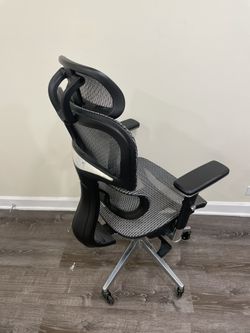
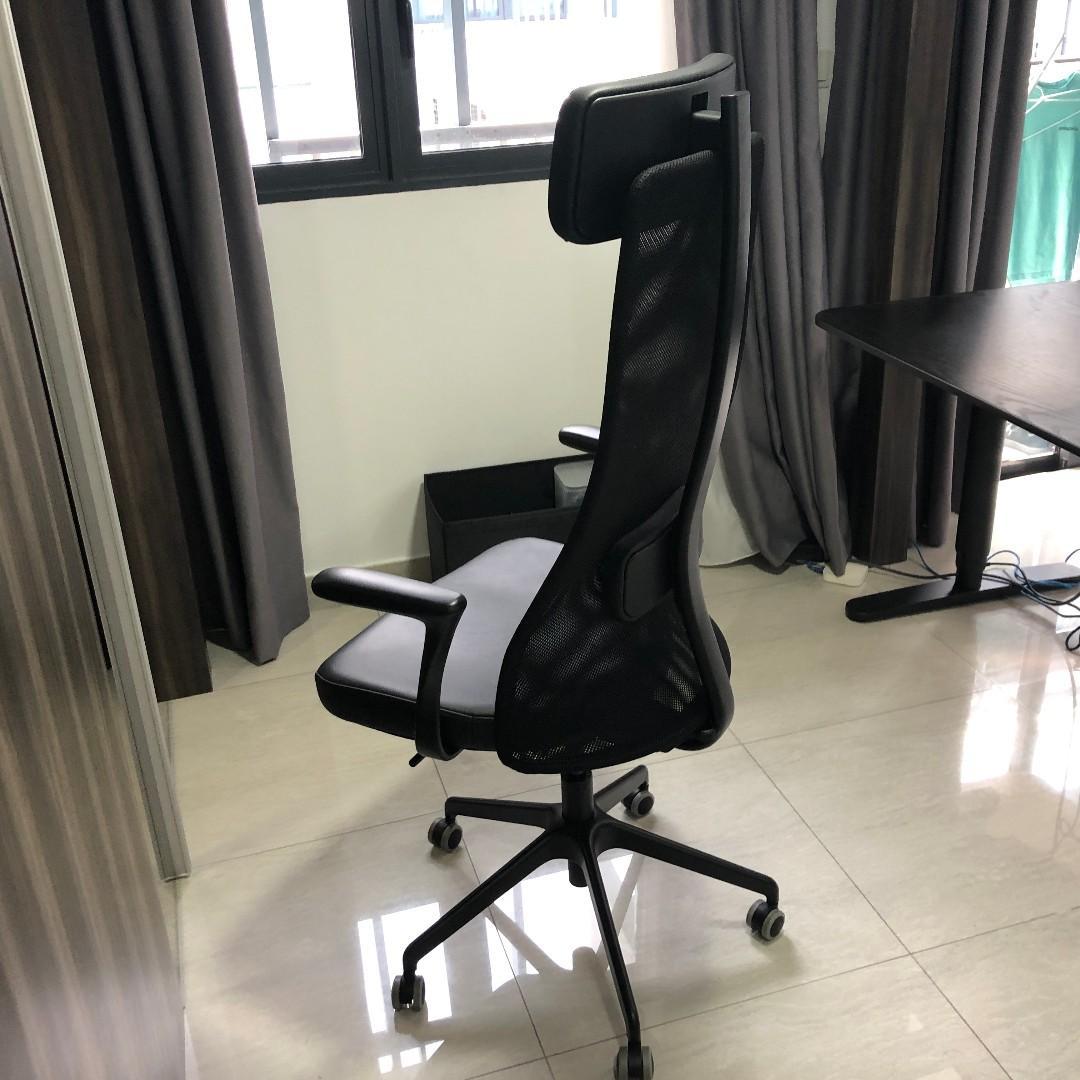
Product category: items_chair
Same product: no